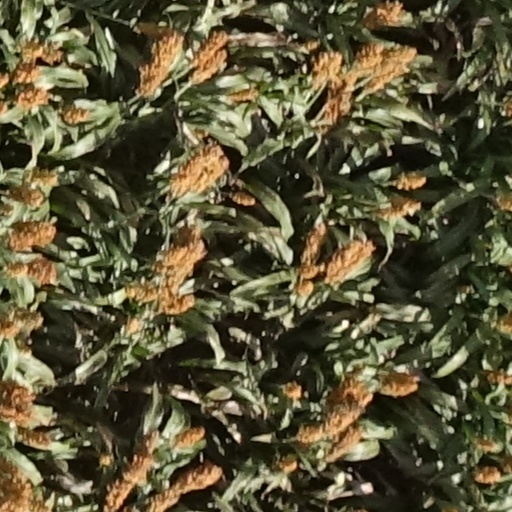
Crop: sorghum